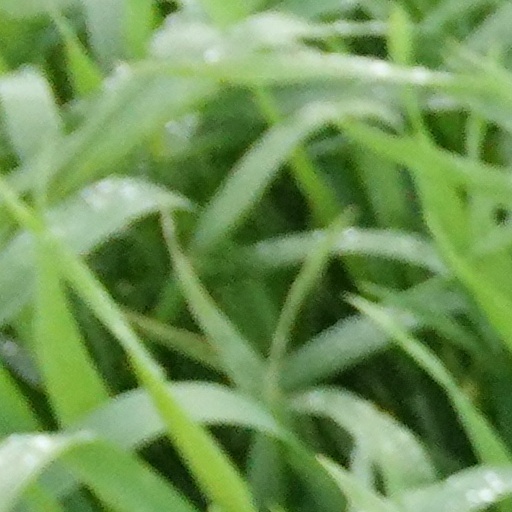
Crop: wheat